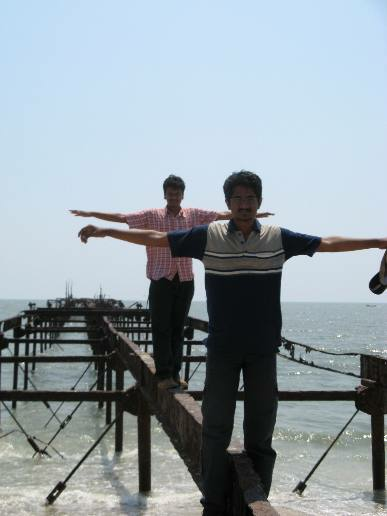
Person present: Yes